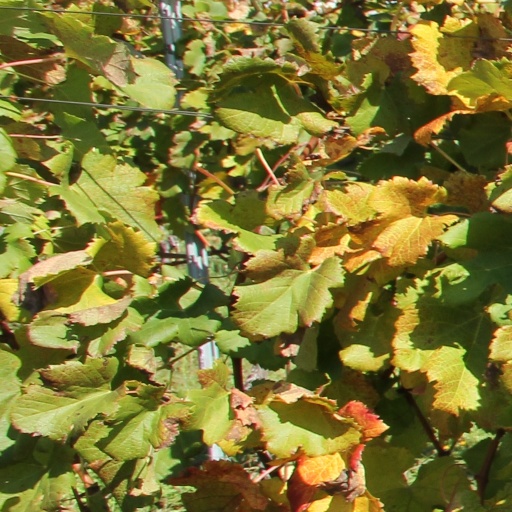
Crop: grape